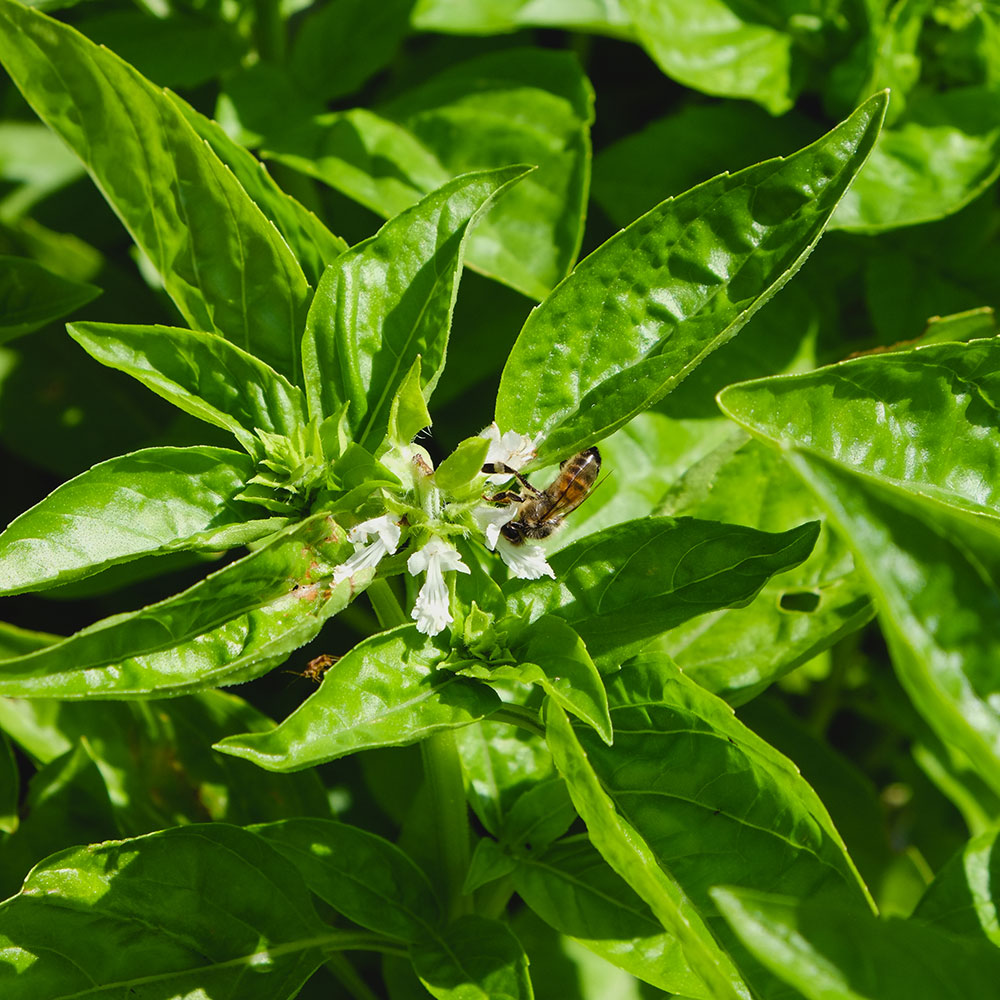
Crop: unknown
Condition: basil